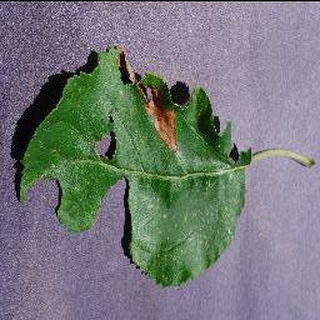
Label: apple_black_rot